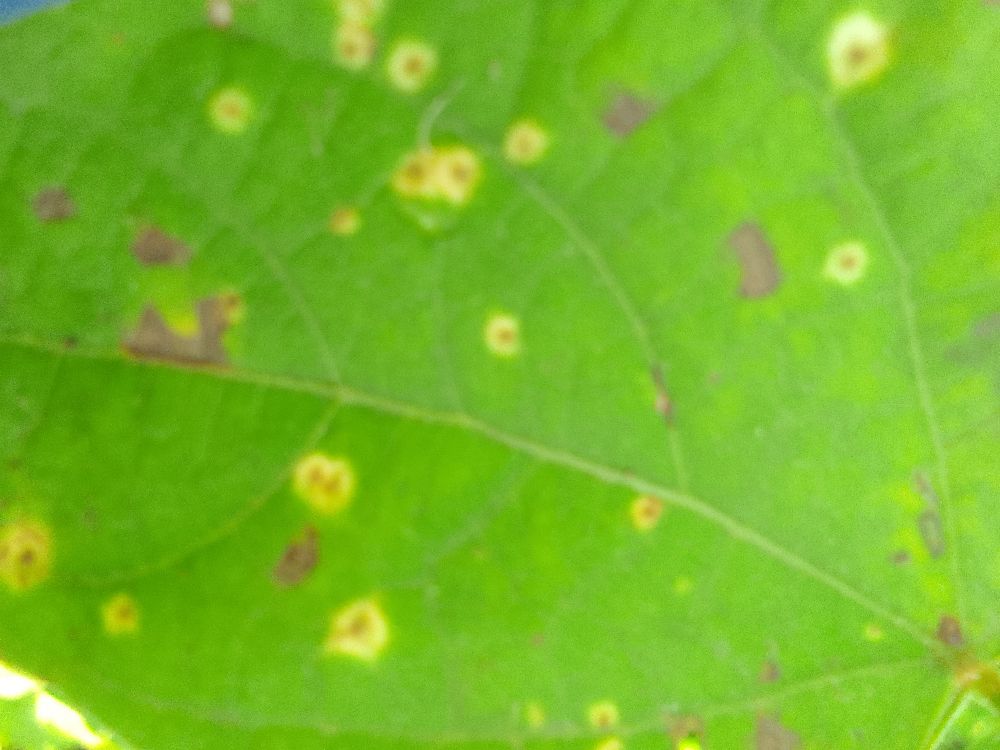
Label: rust